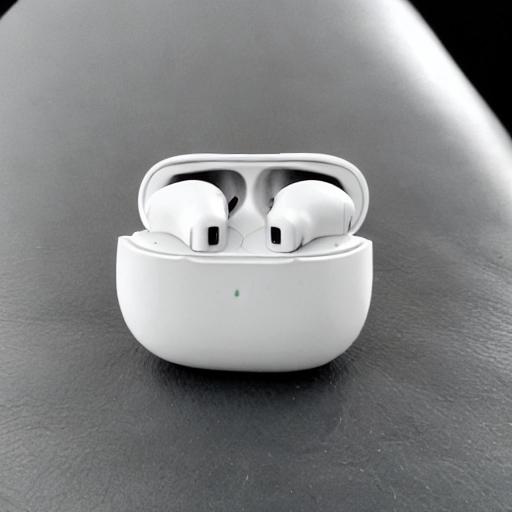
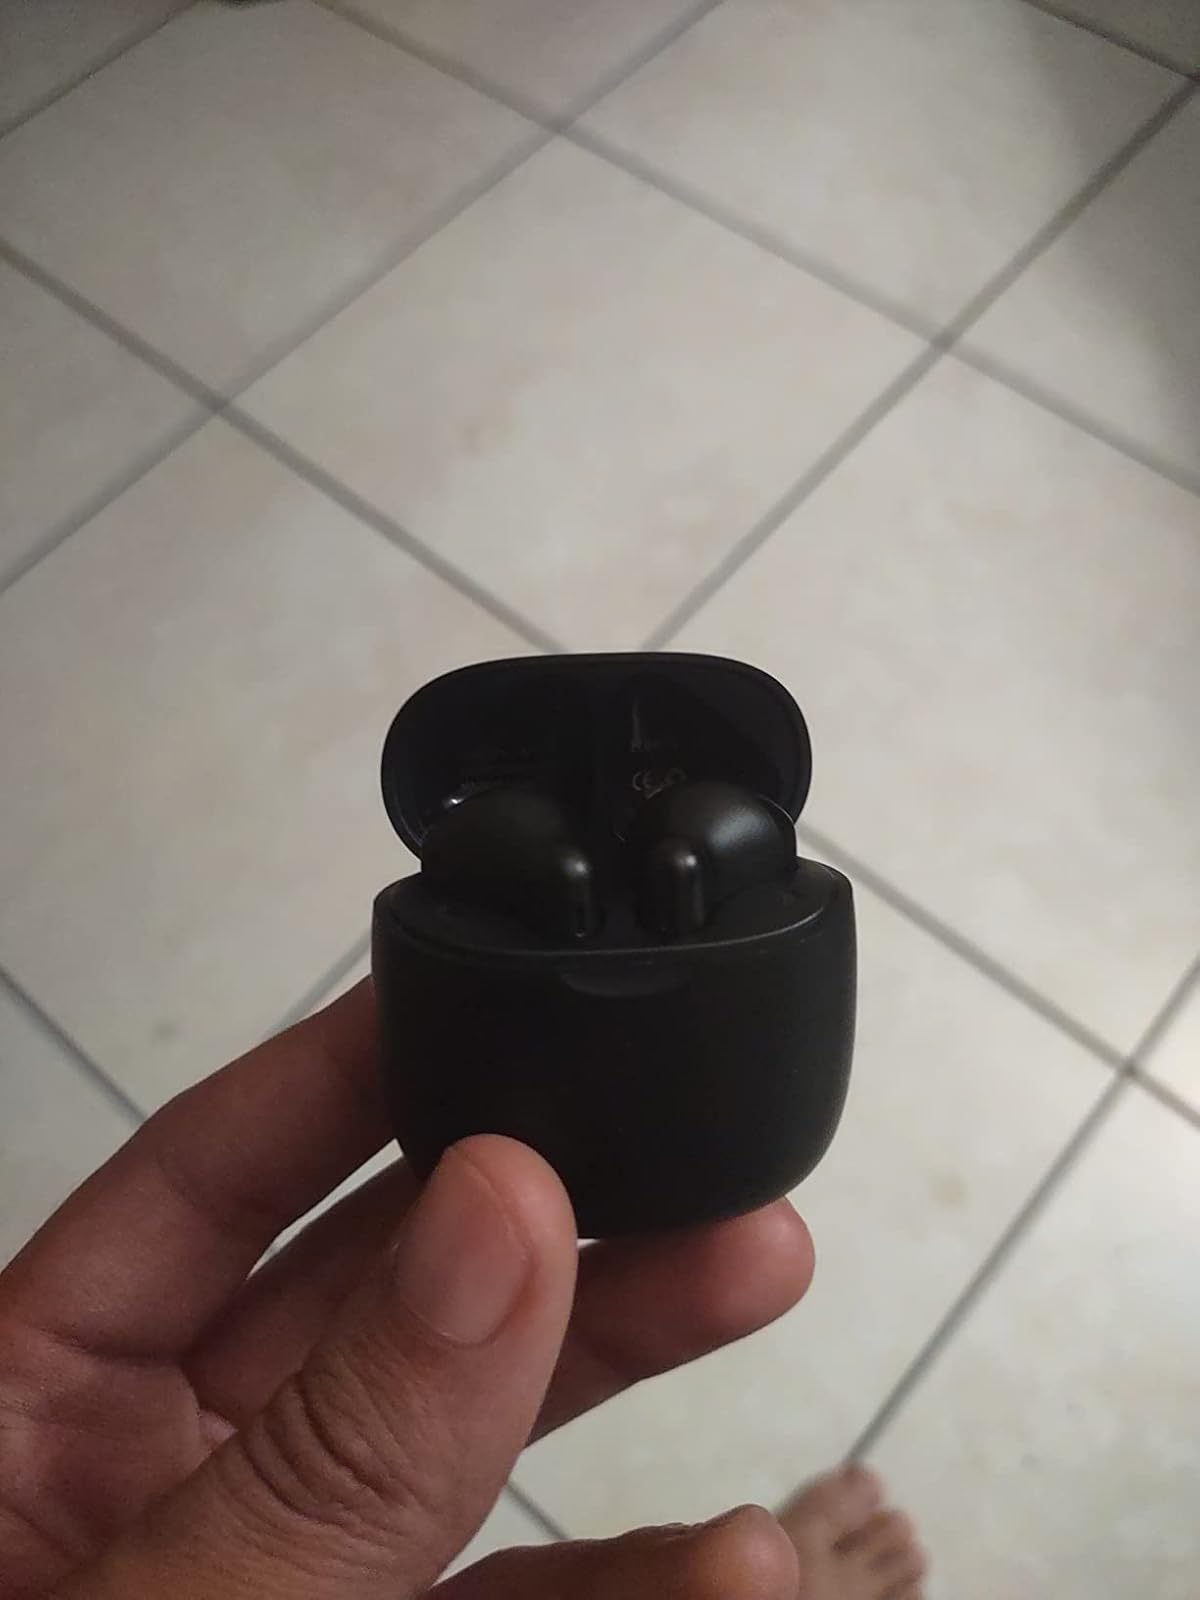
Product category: earbuds
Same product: no